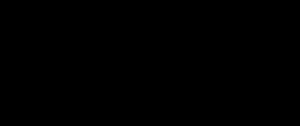
Les furocoumarines, aussi appelées psoralènes, sont des agents toxiques photosensibilisants. Ils sont le résultat de la fusion d'une coumarine et d'un noyau de furane.